Tamina, Texas

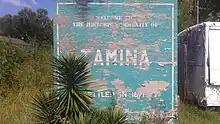
Welcome sign at the entrance of the unincorporated community of Tamina, Texas

Tamina is an unincorporated community in southern Montgomery County, Texas, United States.